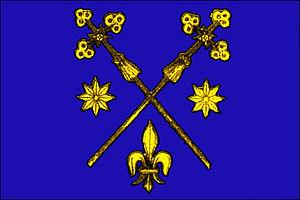
Doubravník est un bourg du district de Brno-Campagne, dans la région de Moravie-du-Sud, en République tchèque. Sa population s'élevait à 839 habitants en 2017.